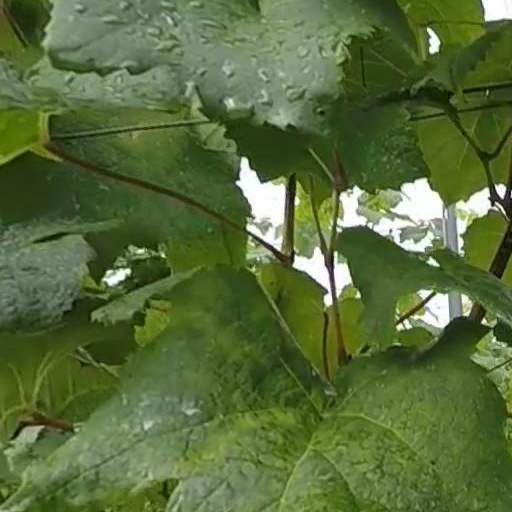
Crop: grape